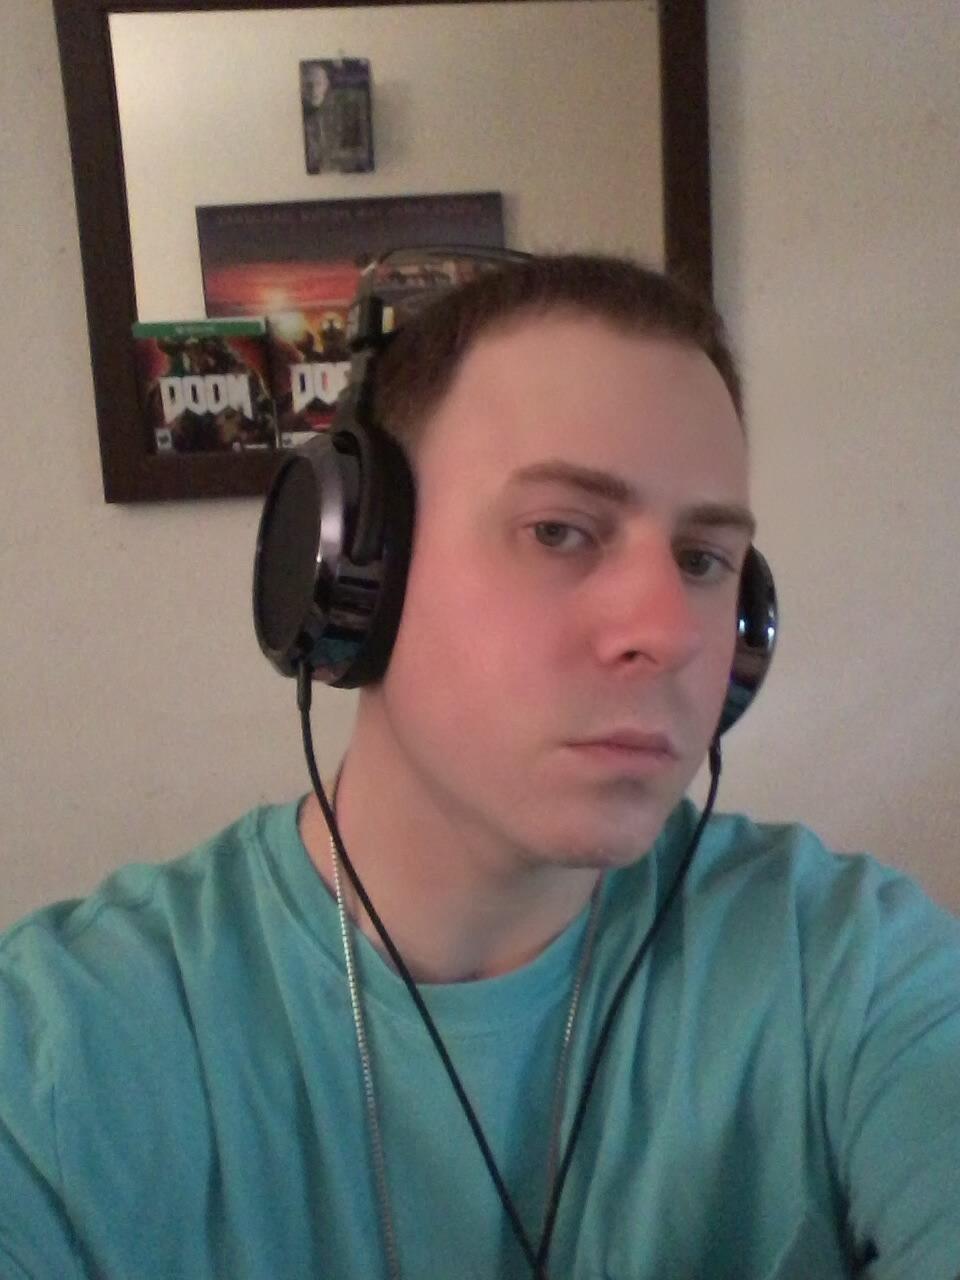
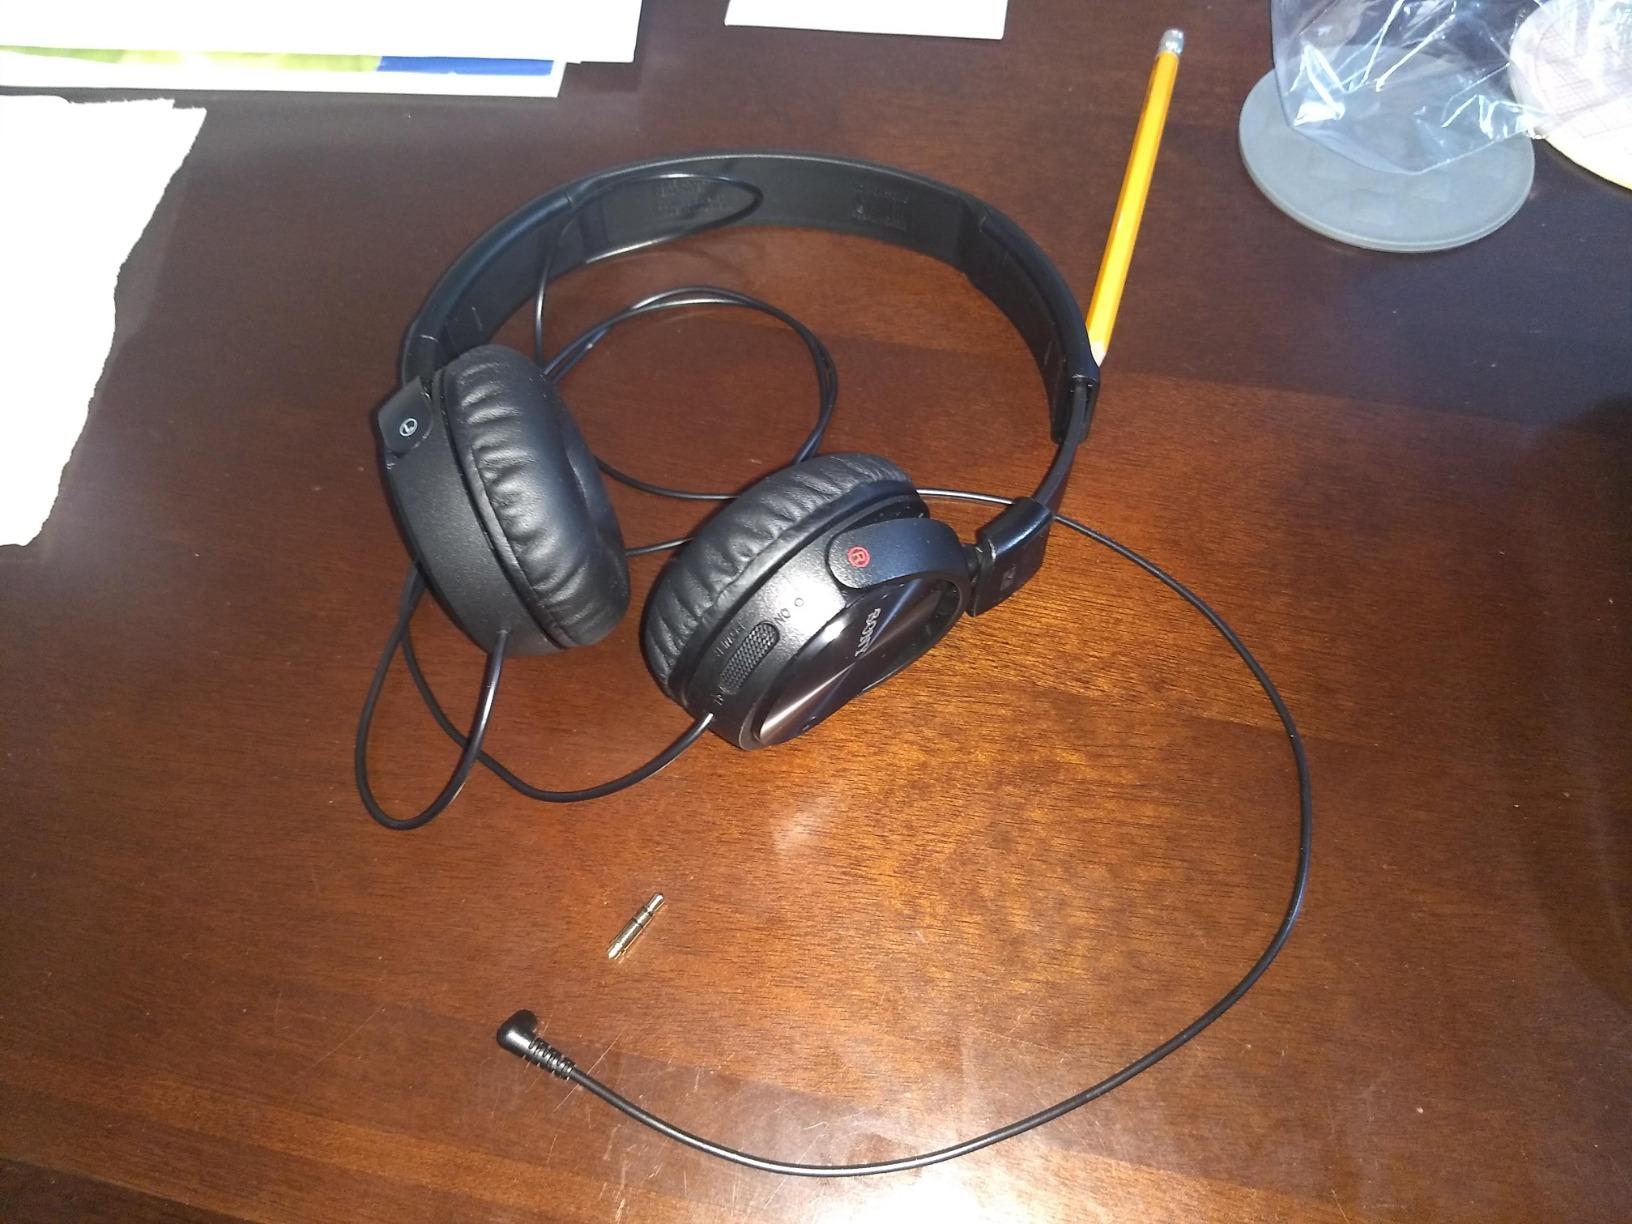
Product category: headphones
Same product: no